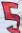
Number: 5